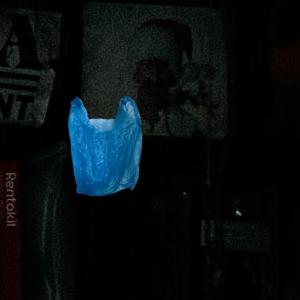
Label: plasticbags